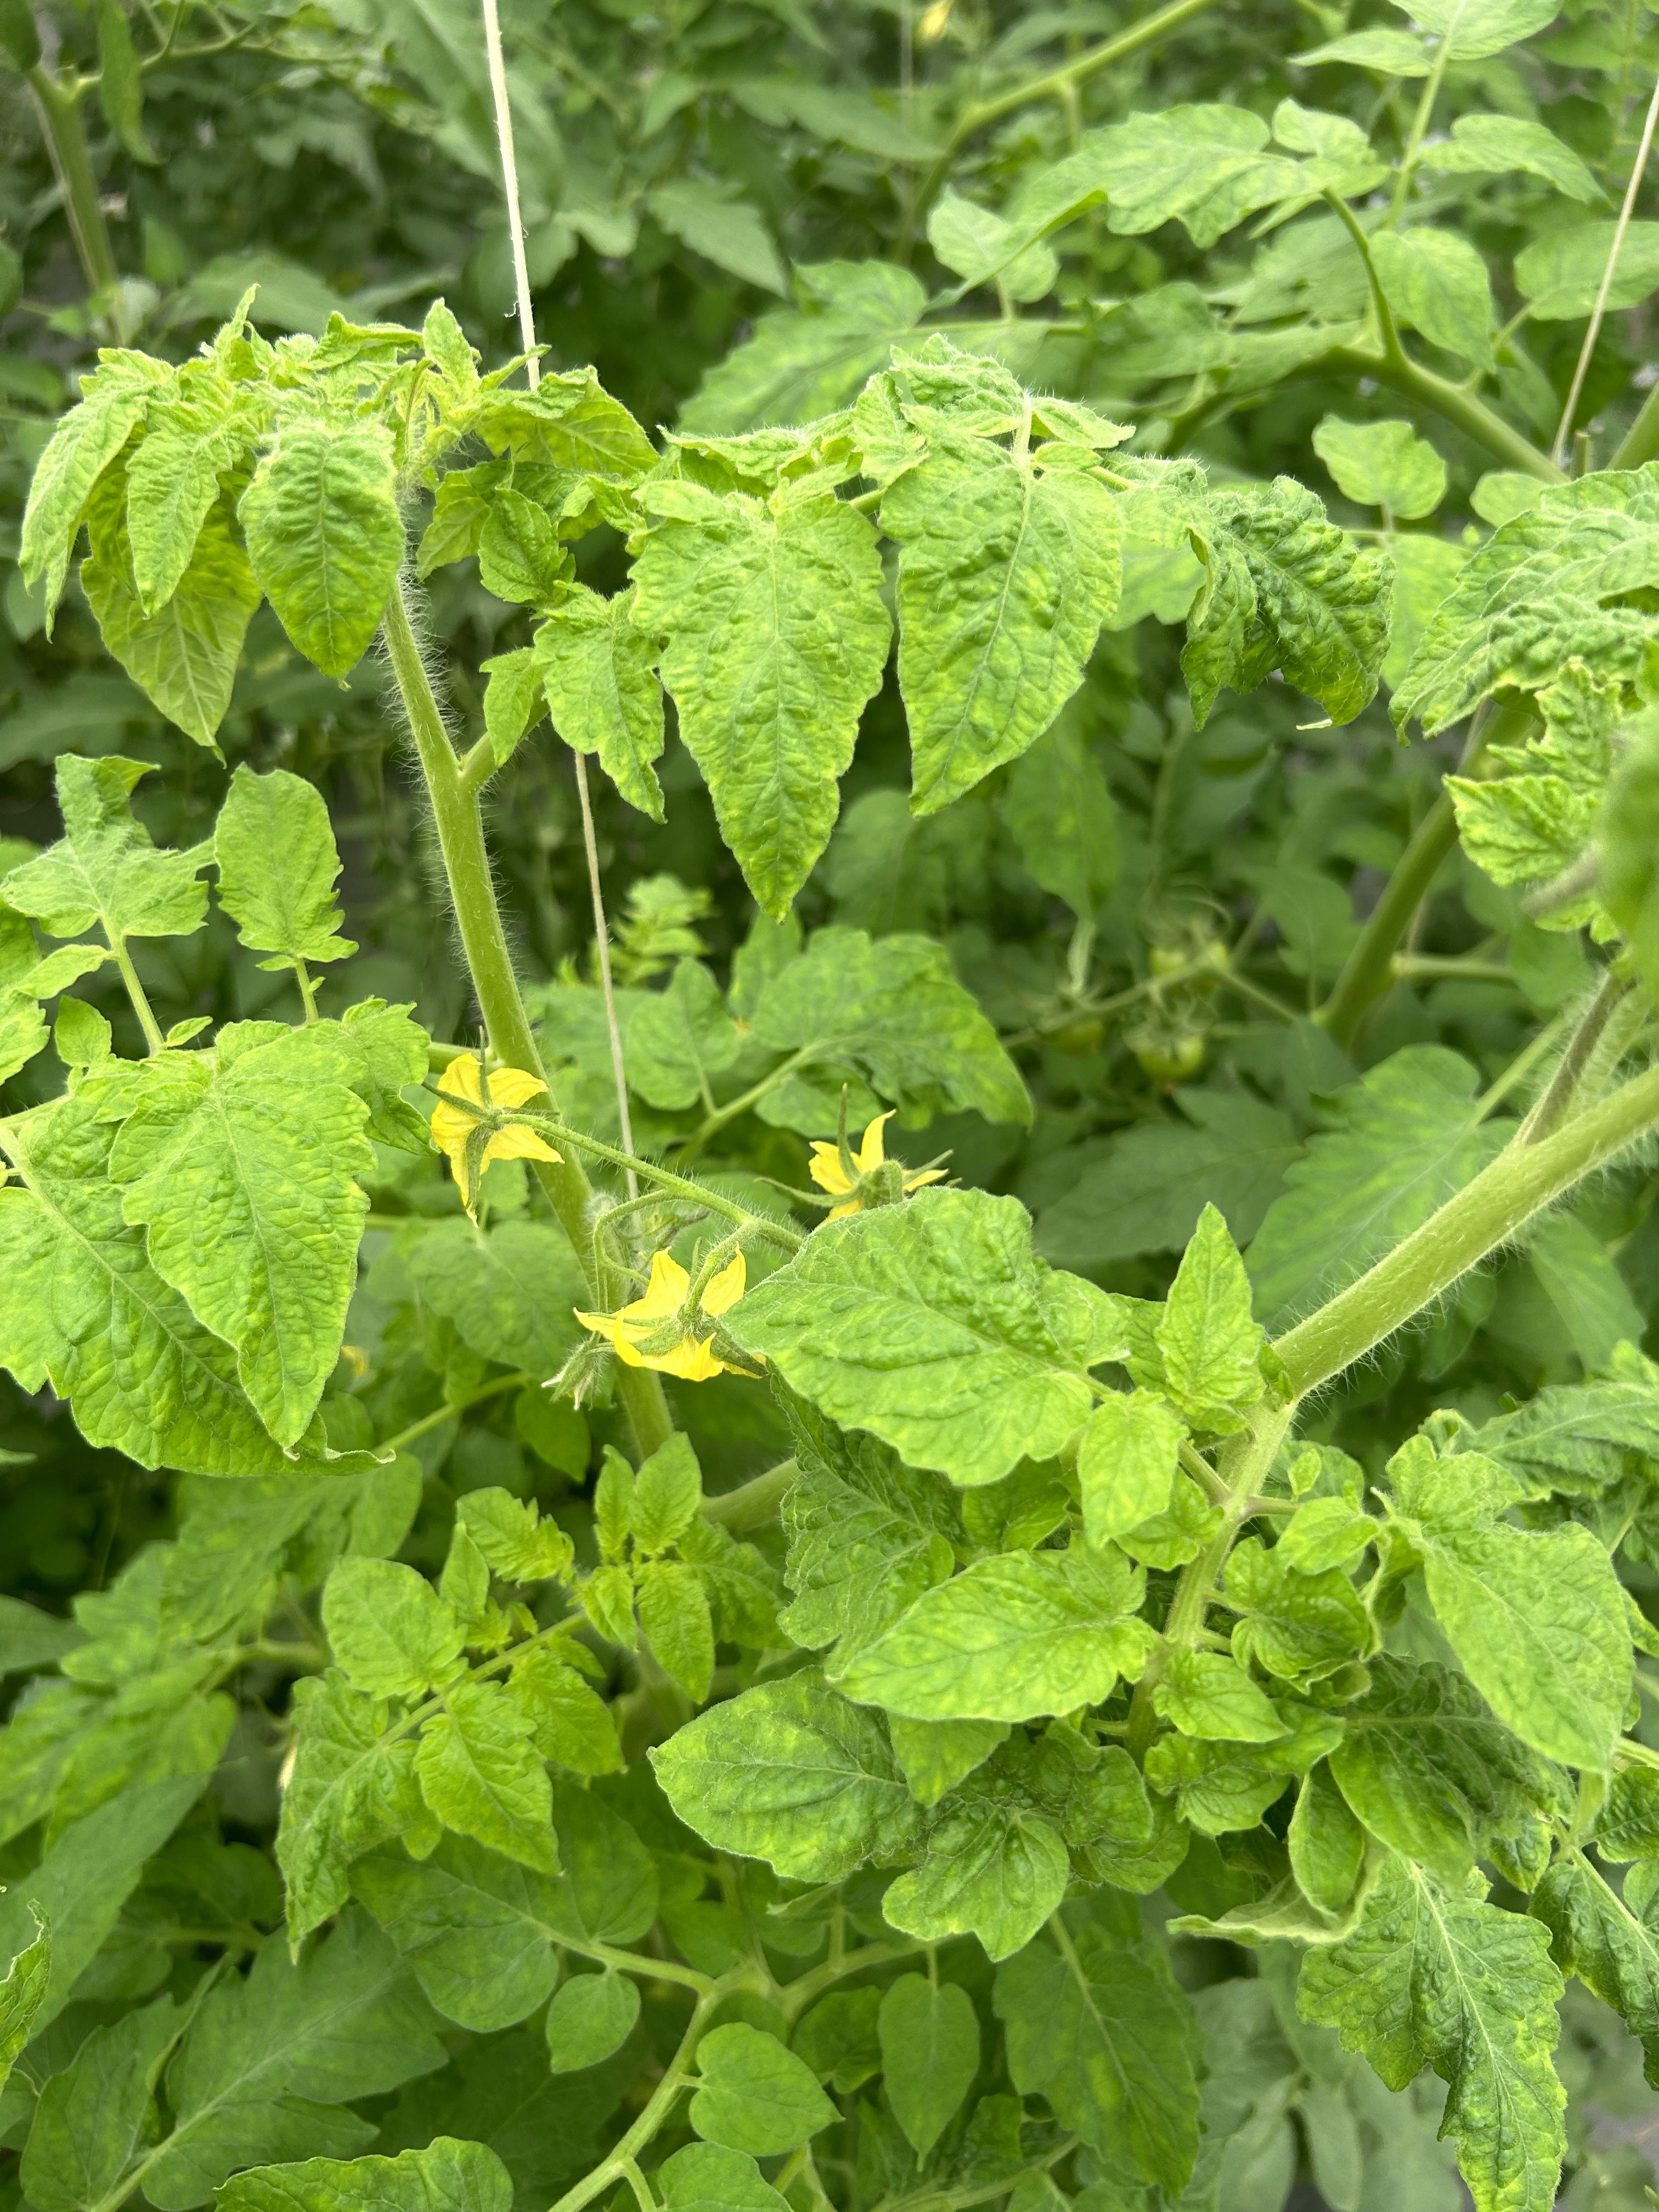
Disease: Viral